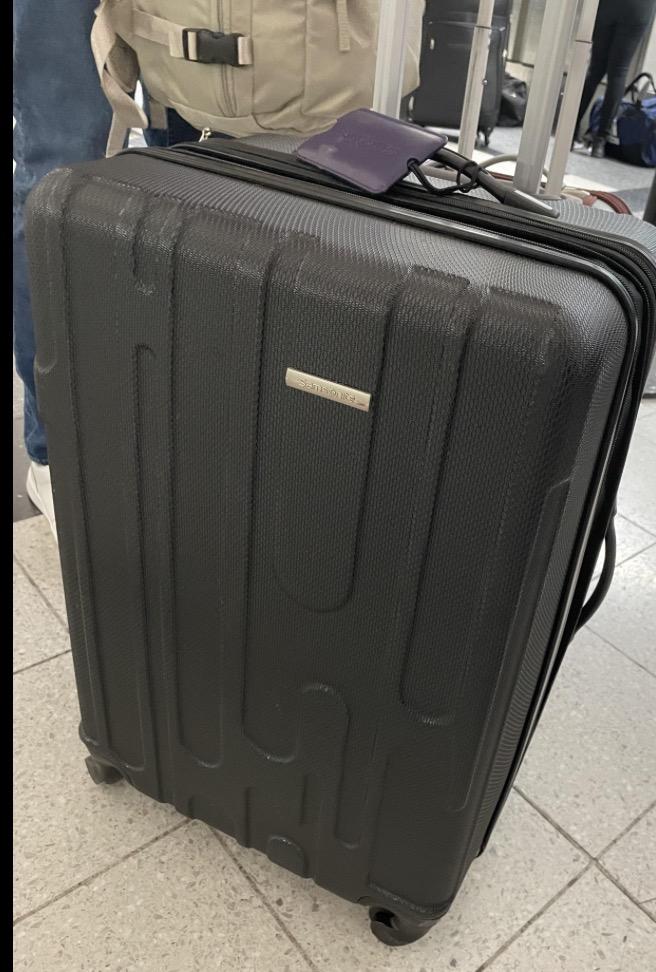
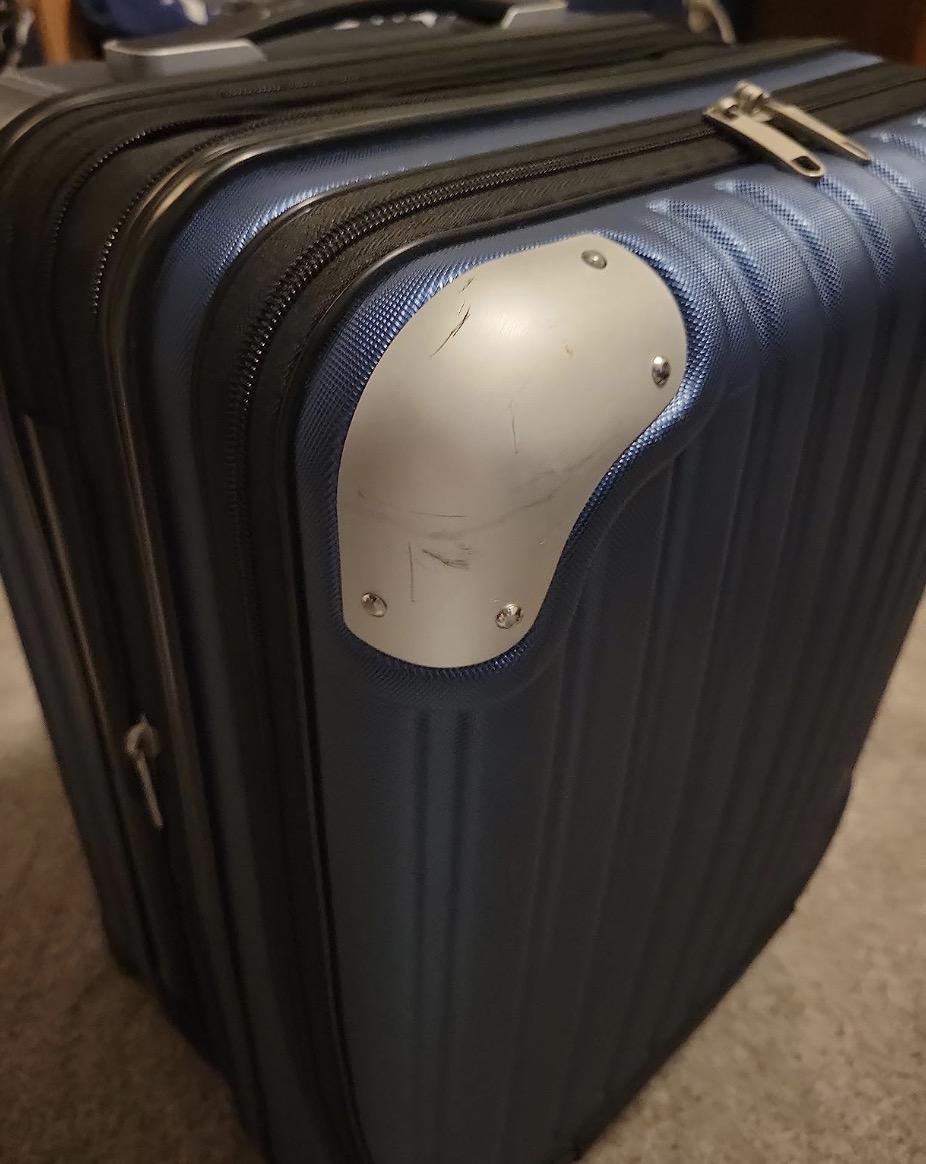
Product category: items_tea
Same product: no